Central Croatia

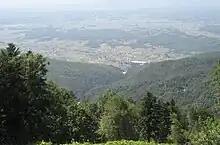
A view of Hrvatsko Zagorje from Medvednica mountain

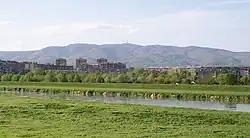
Sava River in Zagreb, with Medvednica in the background

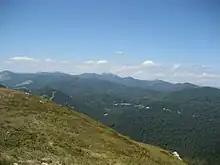
Risnjak Mountain in Gorski Kotar

Croatia proper straddles the boundary between the Dinaric Alps and the Pannonian Basin, two of three major geomorphological parts of Croatia. The boundary runs from the Žumberak range to the Banovina area, along the Sava River. The Dinaric Alps are linked to a fold and thrust belt active from the Late Jurassic to recent times, and is itself part of the Alpine orogeny that extends southeast from the southern Alps. Karst topography is especially prominent in the Dinaric Alps.